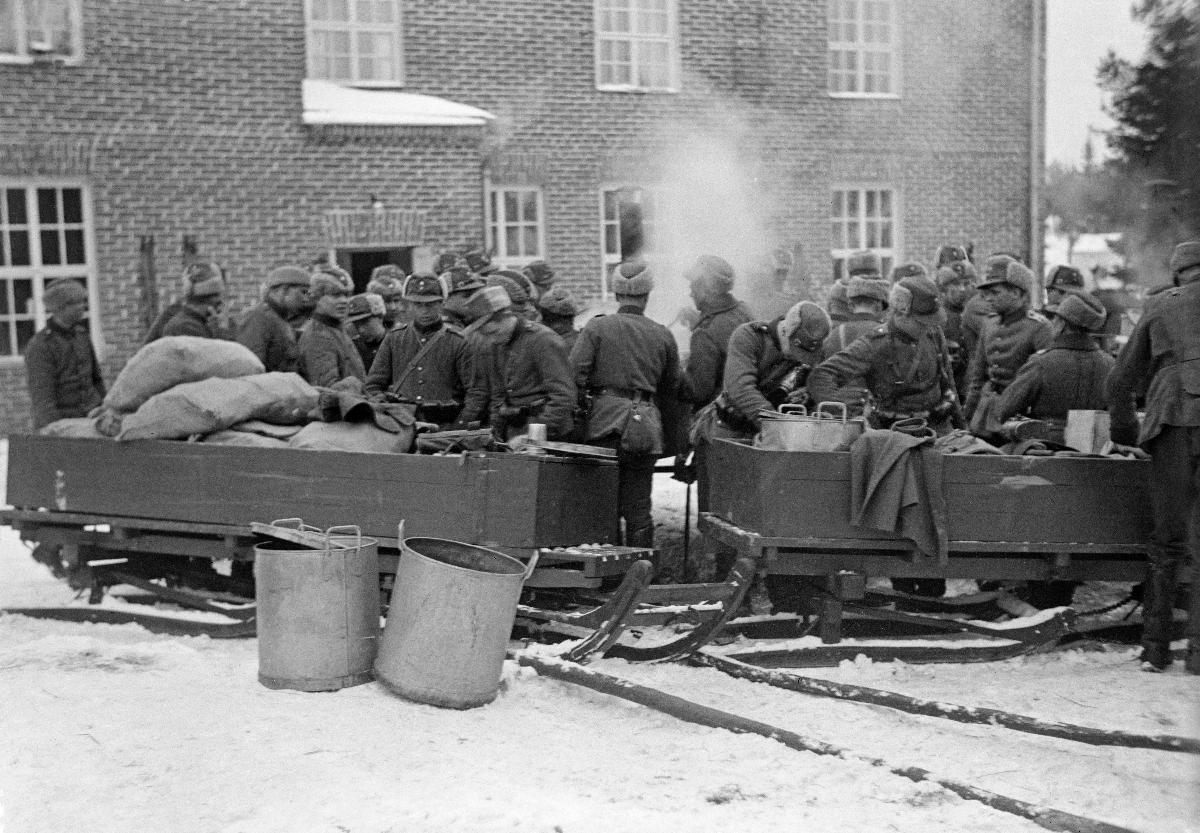
Mäntsälän kapina
Mäntsäläupproret; Mäntsälä rebellion
sisällön kuvaus: Mäntsälän kapina 27.2.-6.3.1932. Tukikohdan ruokapatoja Konalassa, Pitäjänmäellä. content description: Mäntsälän rebellion 27.2.-6.3.1932. The food pots of the base in Konala. innehållsbeskrivning: Mäntsäläupproret 27.2.-6.3.1932. Förläggningens matgrytor i Kånala, Sockenbacka.
Kuvaaja: Sundström, Hugo, kuvaaja
Vuosi: 1932
Paikka: Suomi, Uusimaa, Helsinki, Konala Helsinki; Suomi, Uusimaa, Helsinki, Pitäjänmäki Helsinki
Aiheet: politiikka; äärioikeistolaisuus; lapuanliike; kapinat; suojeluskunnat; HBL; politics; far right; Lapua movement; insurgencies; right-wing extremism; rebellion; civil guard; civil guards; politik; högerextremism; Lapporörelsen; uppror; lapporörelsen; skyddskåren; kravaller; skyddskårer